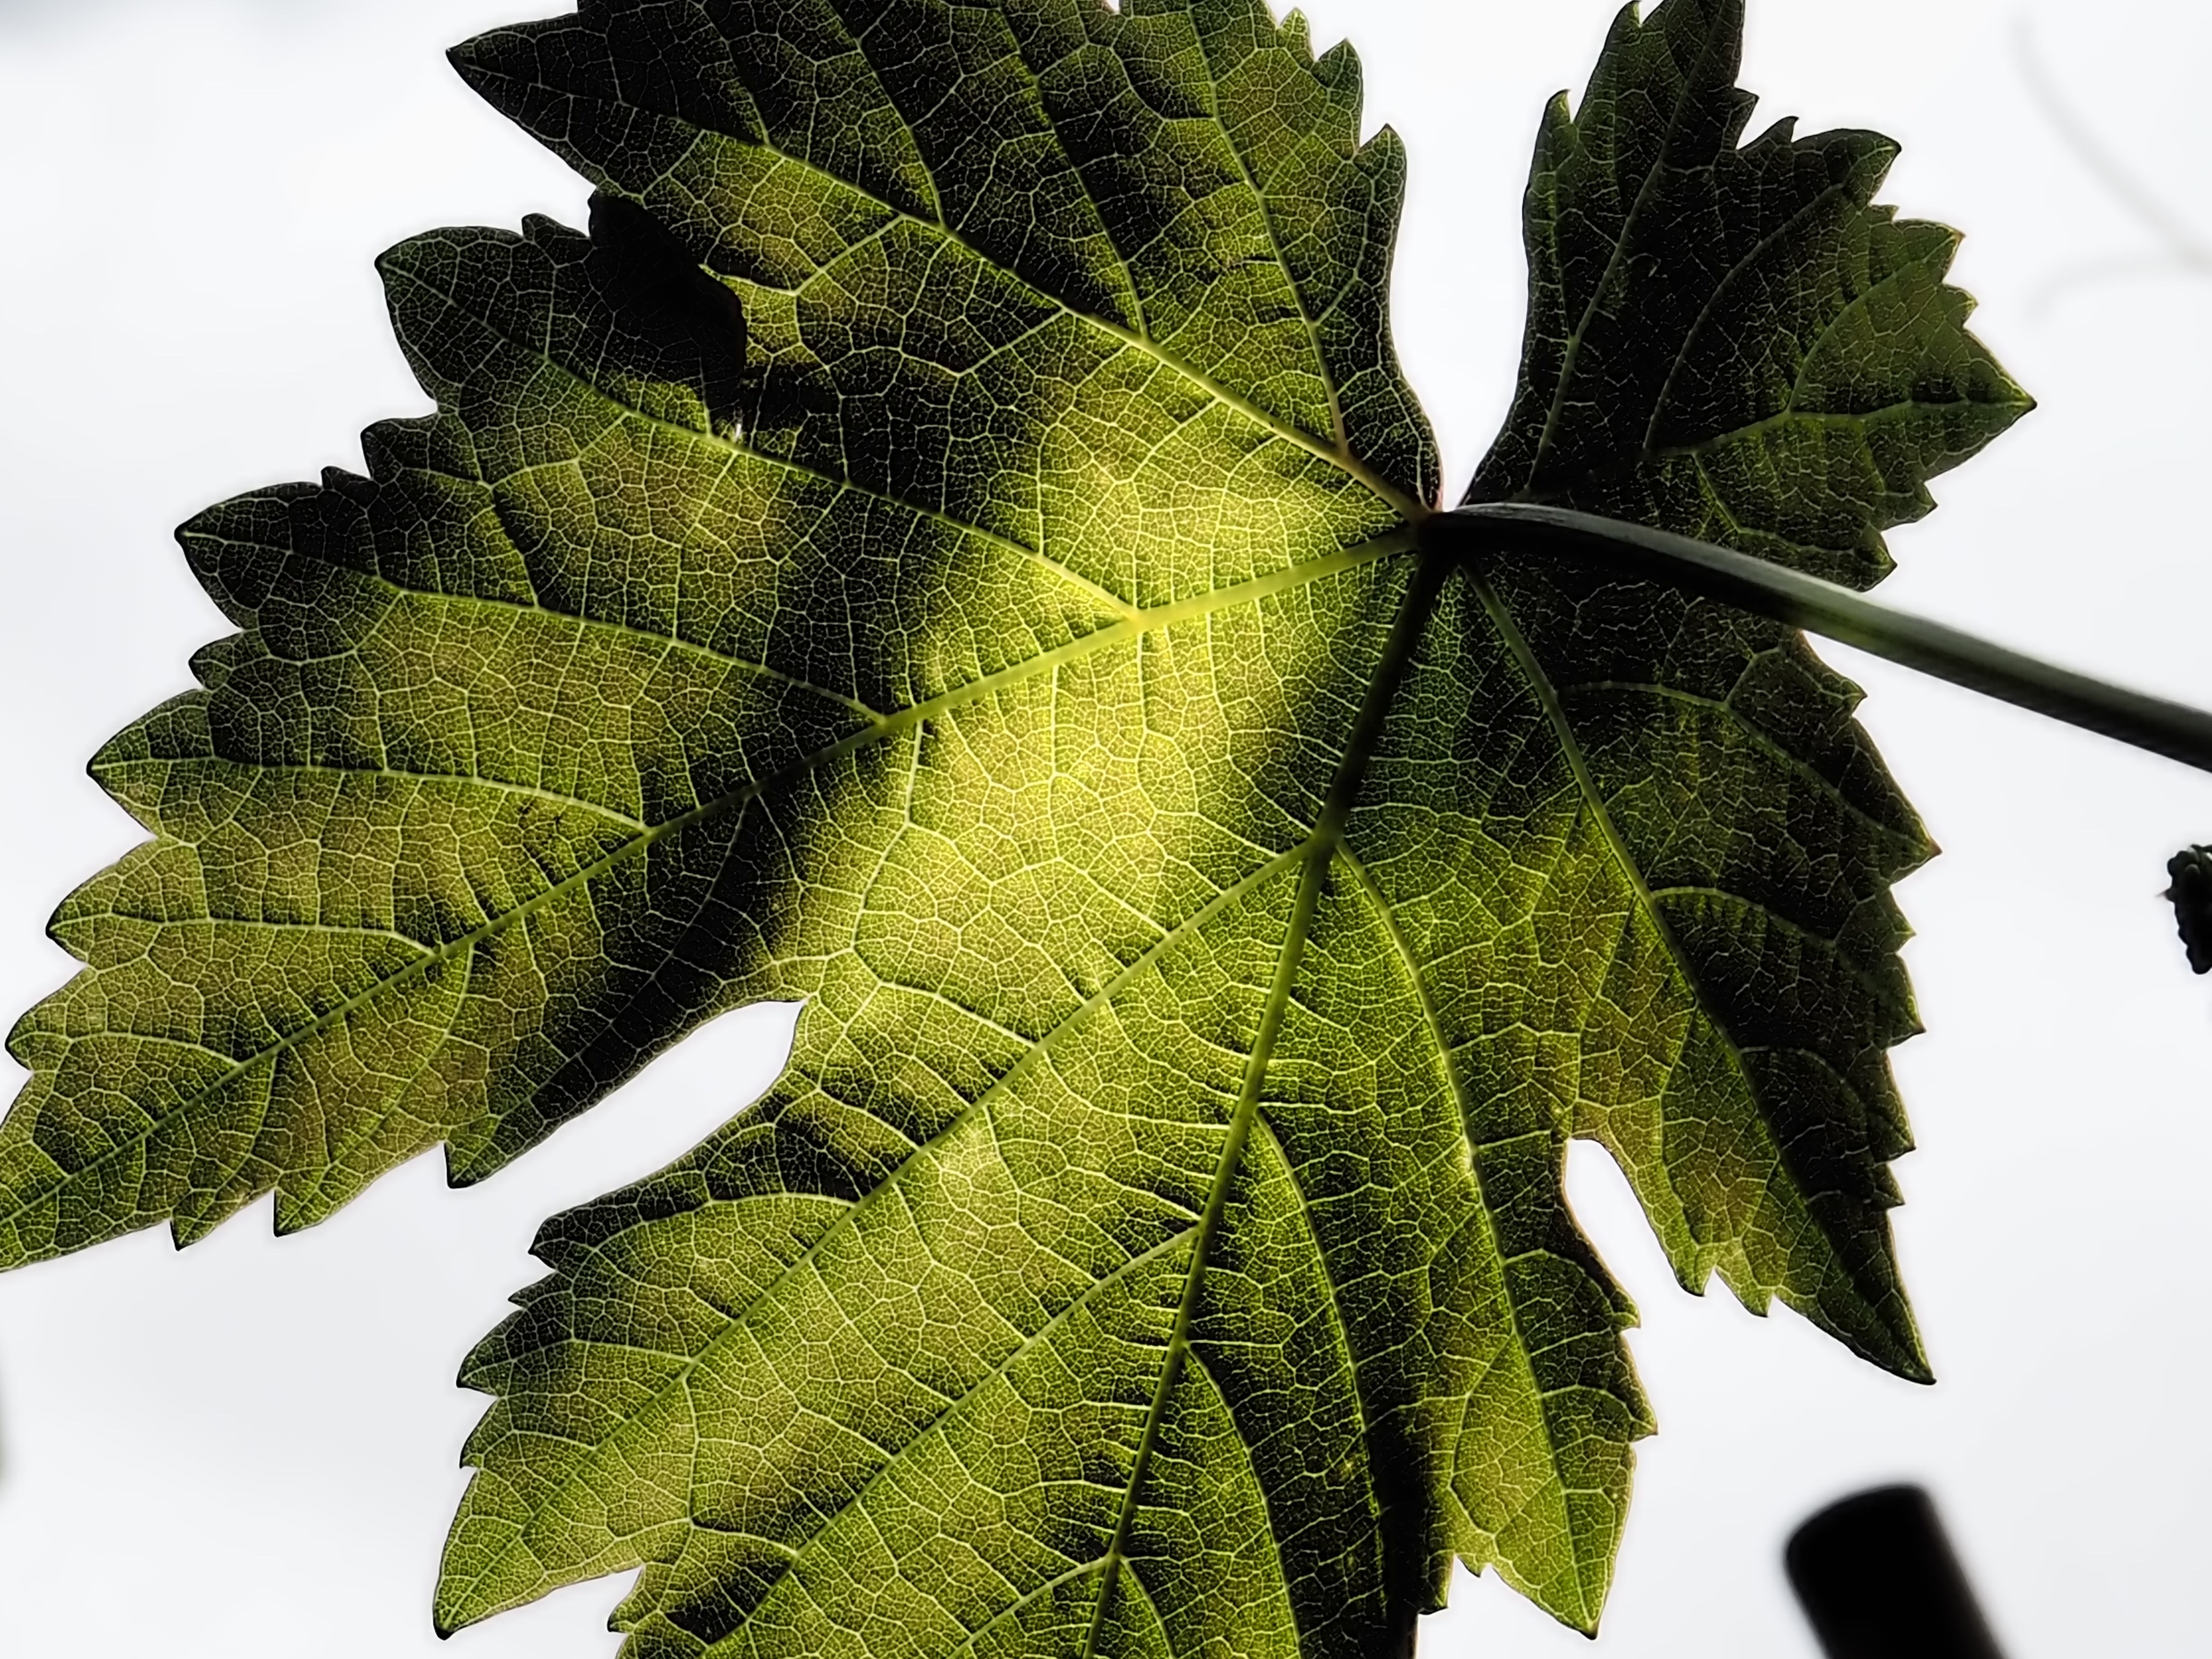
tree, nature, branch, plant, vine, wine, leaf, flower, green, produce, botany, flora, shrub, back light, winegrowing, wine leaf, flowering plant, grape leaves, woody plant, land plant